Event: Typhoon Ruby
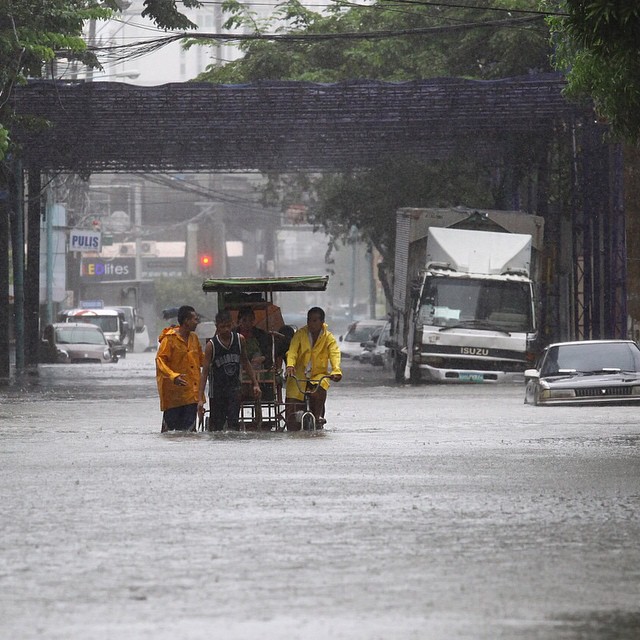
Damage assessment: damage